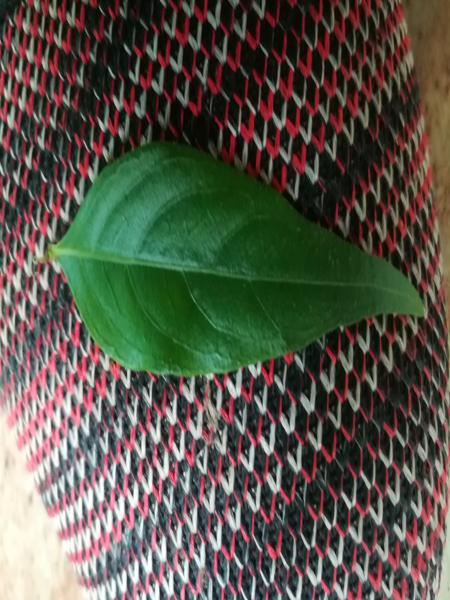
Plant: Nelavembu